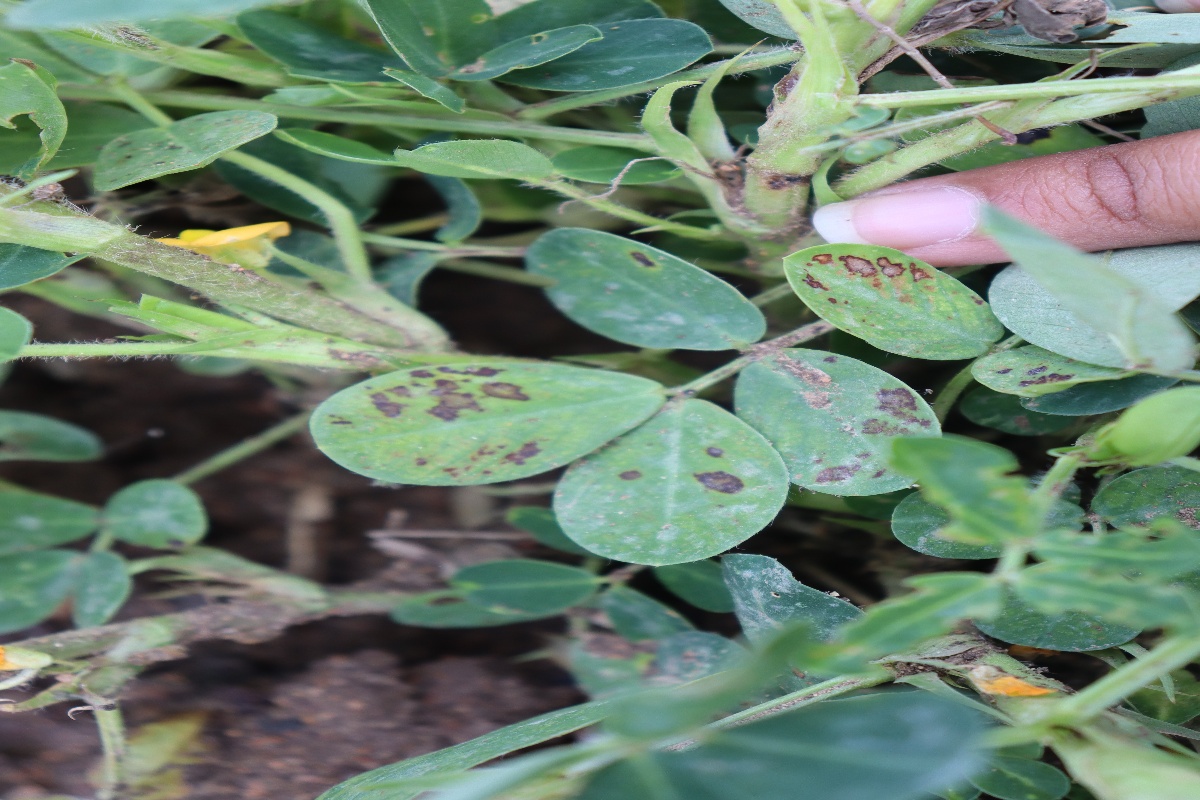
Label: early_leaf_spot